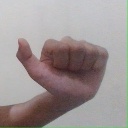
अक्षर: त